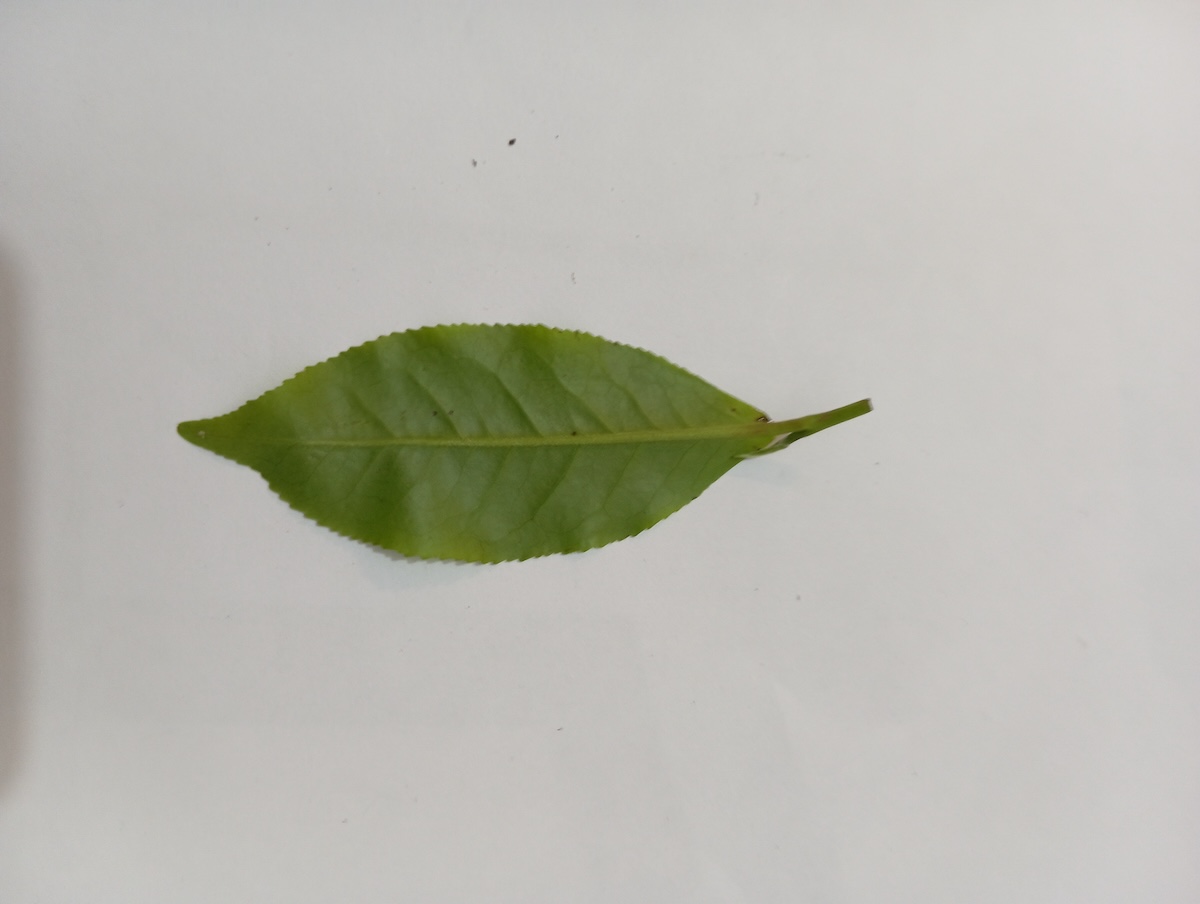
Label: Healthy leaf